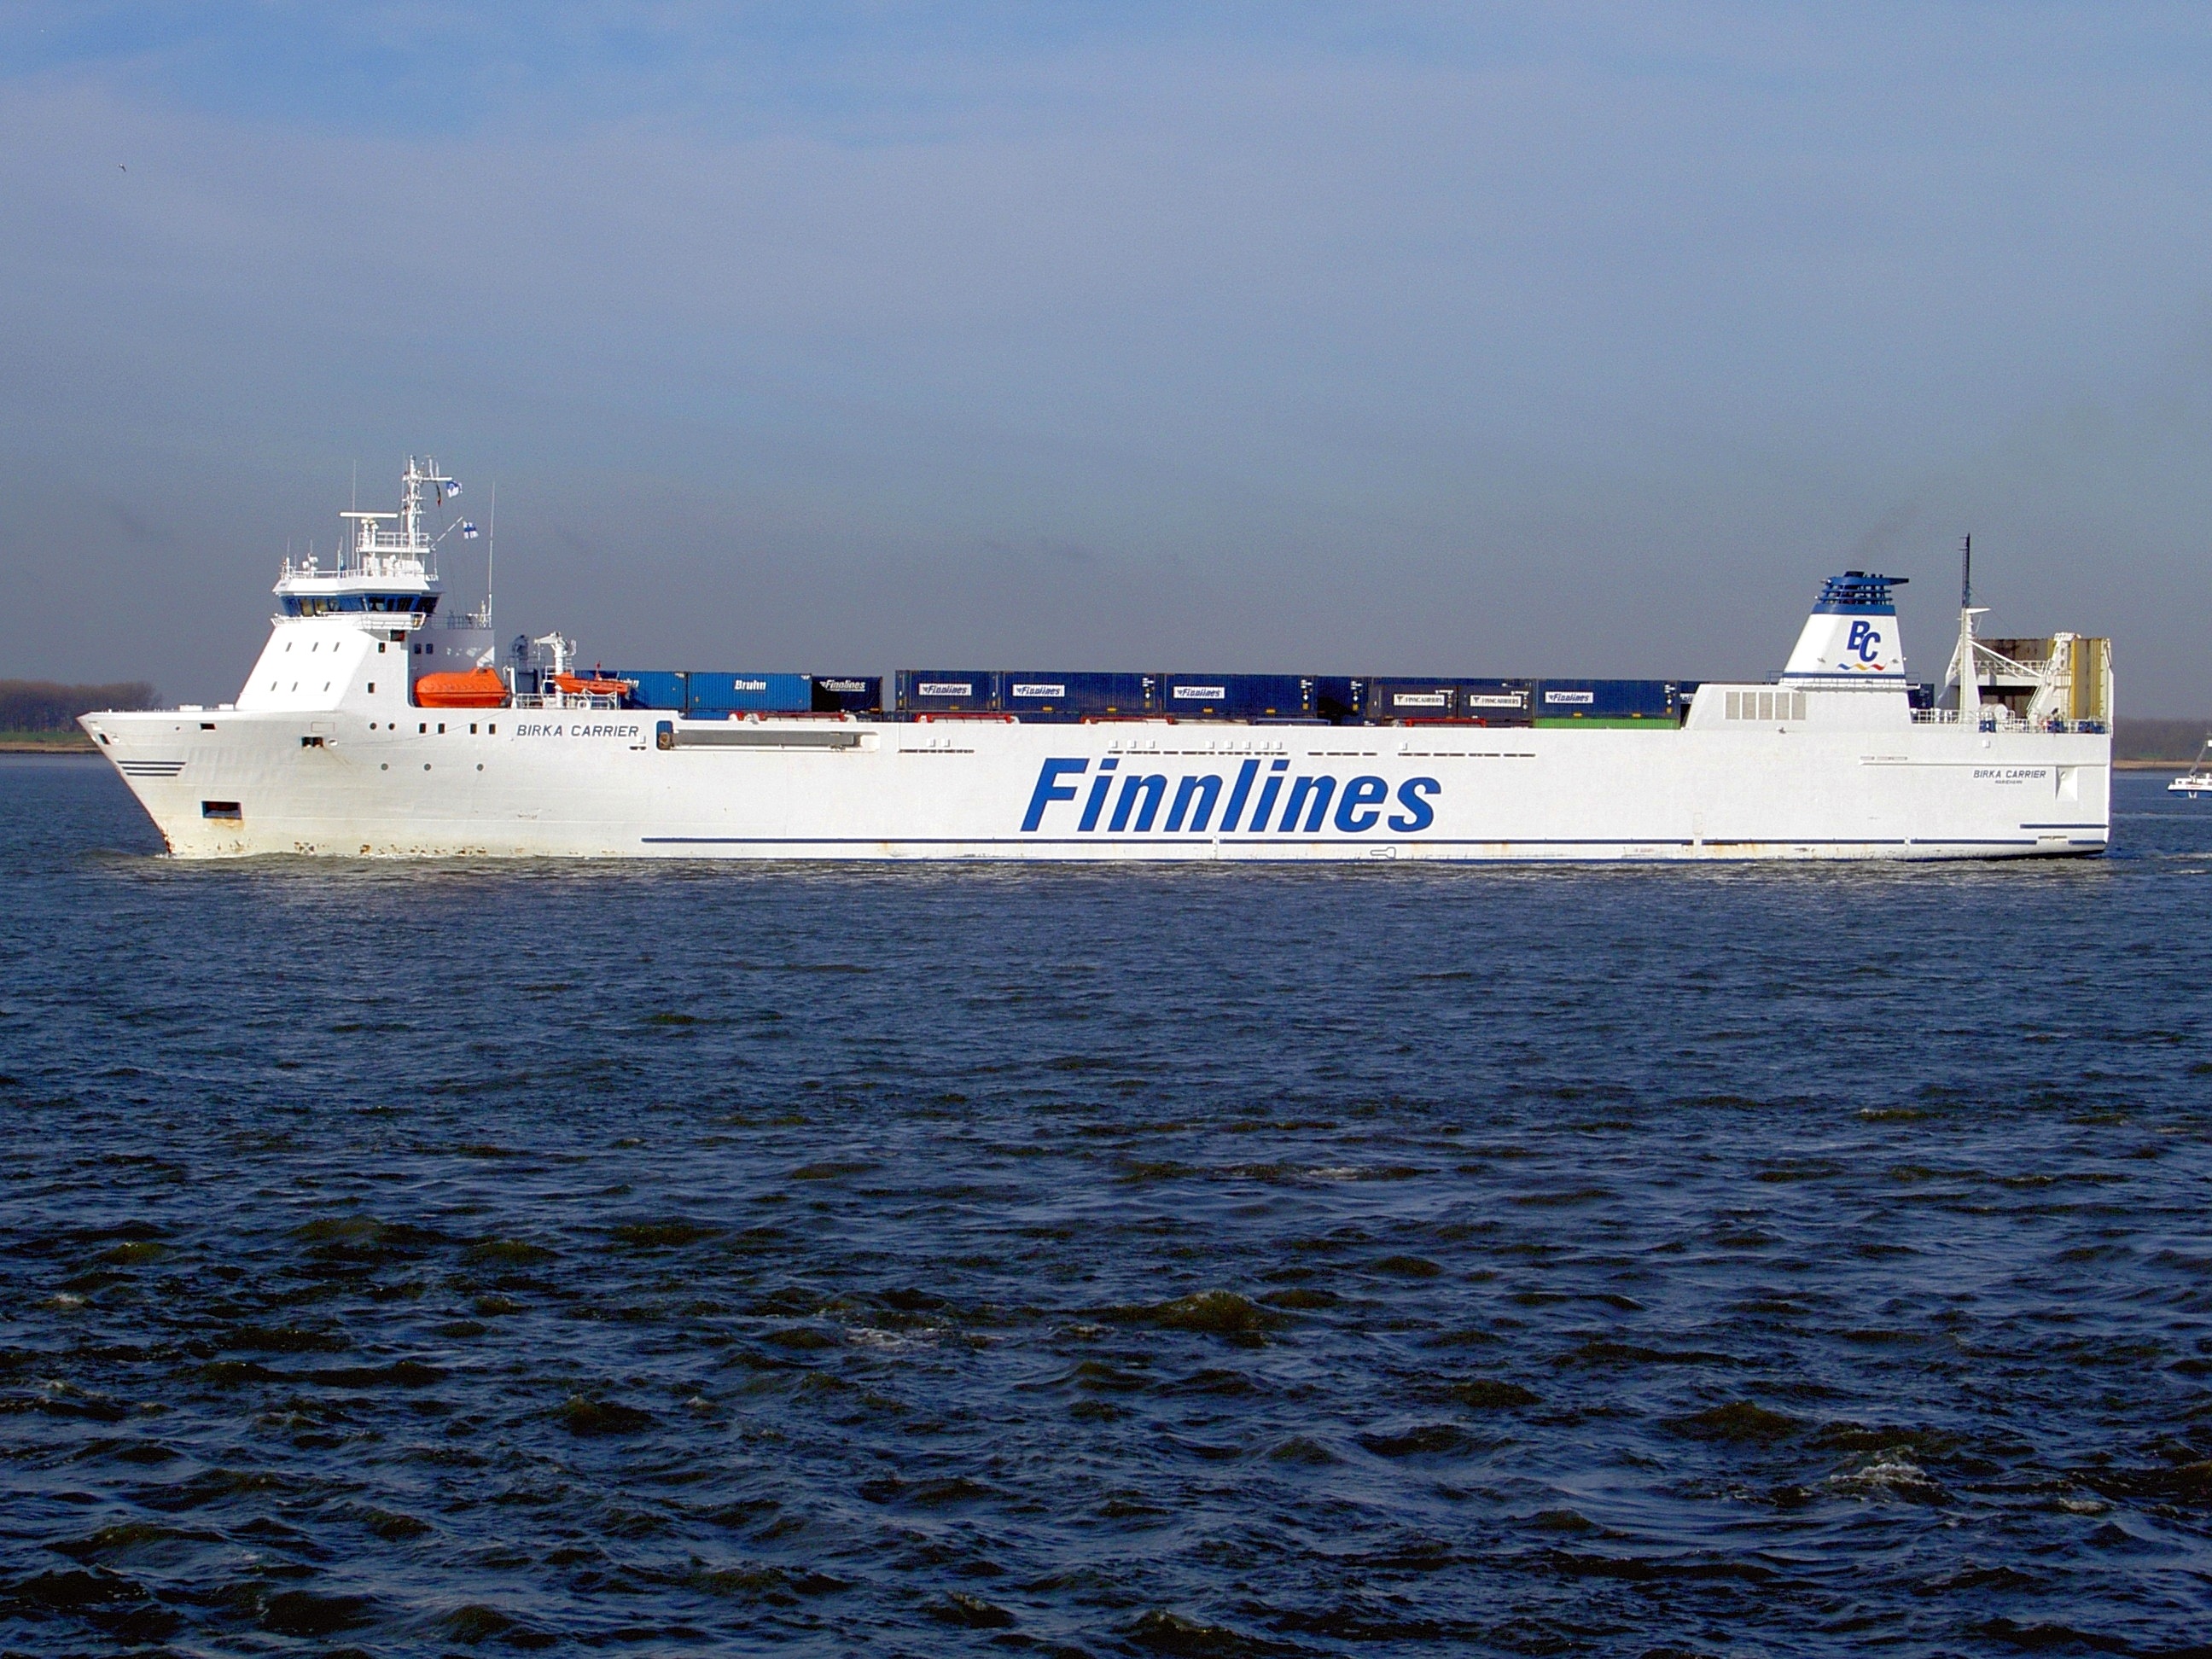
sea, ocean, boat, ship, transportation, vessel, vehicle, freight, cargo ship, ferry, cargo, channel, watercraft, logistics, container ship, motor ship, passenger ship, freight transport, ocean liner, birka carrier, tank ship, bulk carrier, research vessel, platform supply vessel, reefer ship, roll on roll off